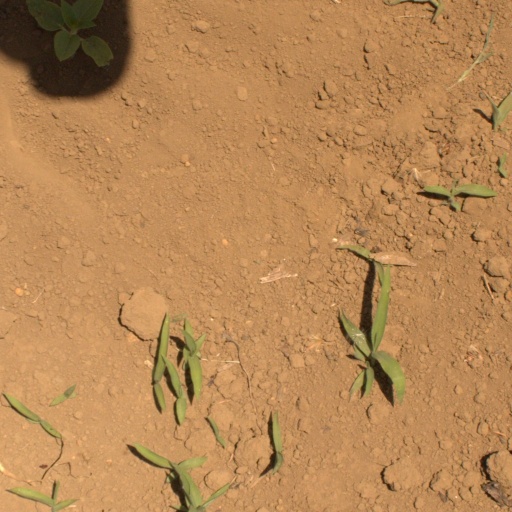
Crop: Jerusalem artichoke